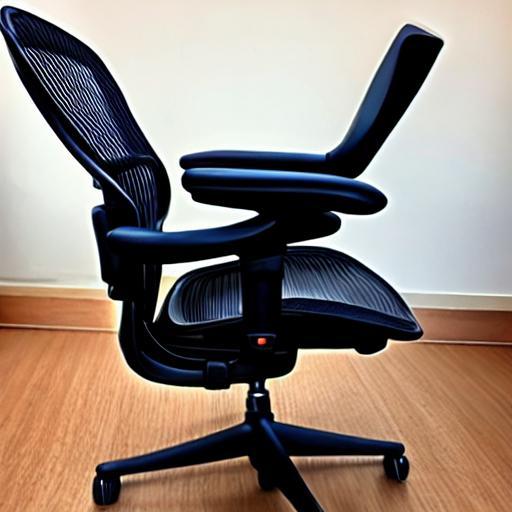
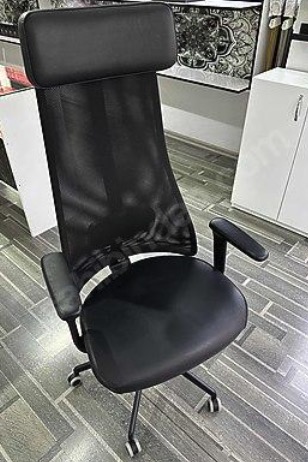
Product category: items_chair
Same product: no